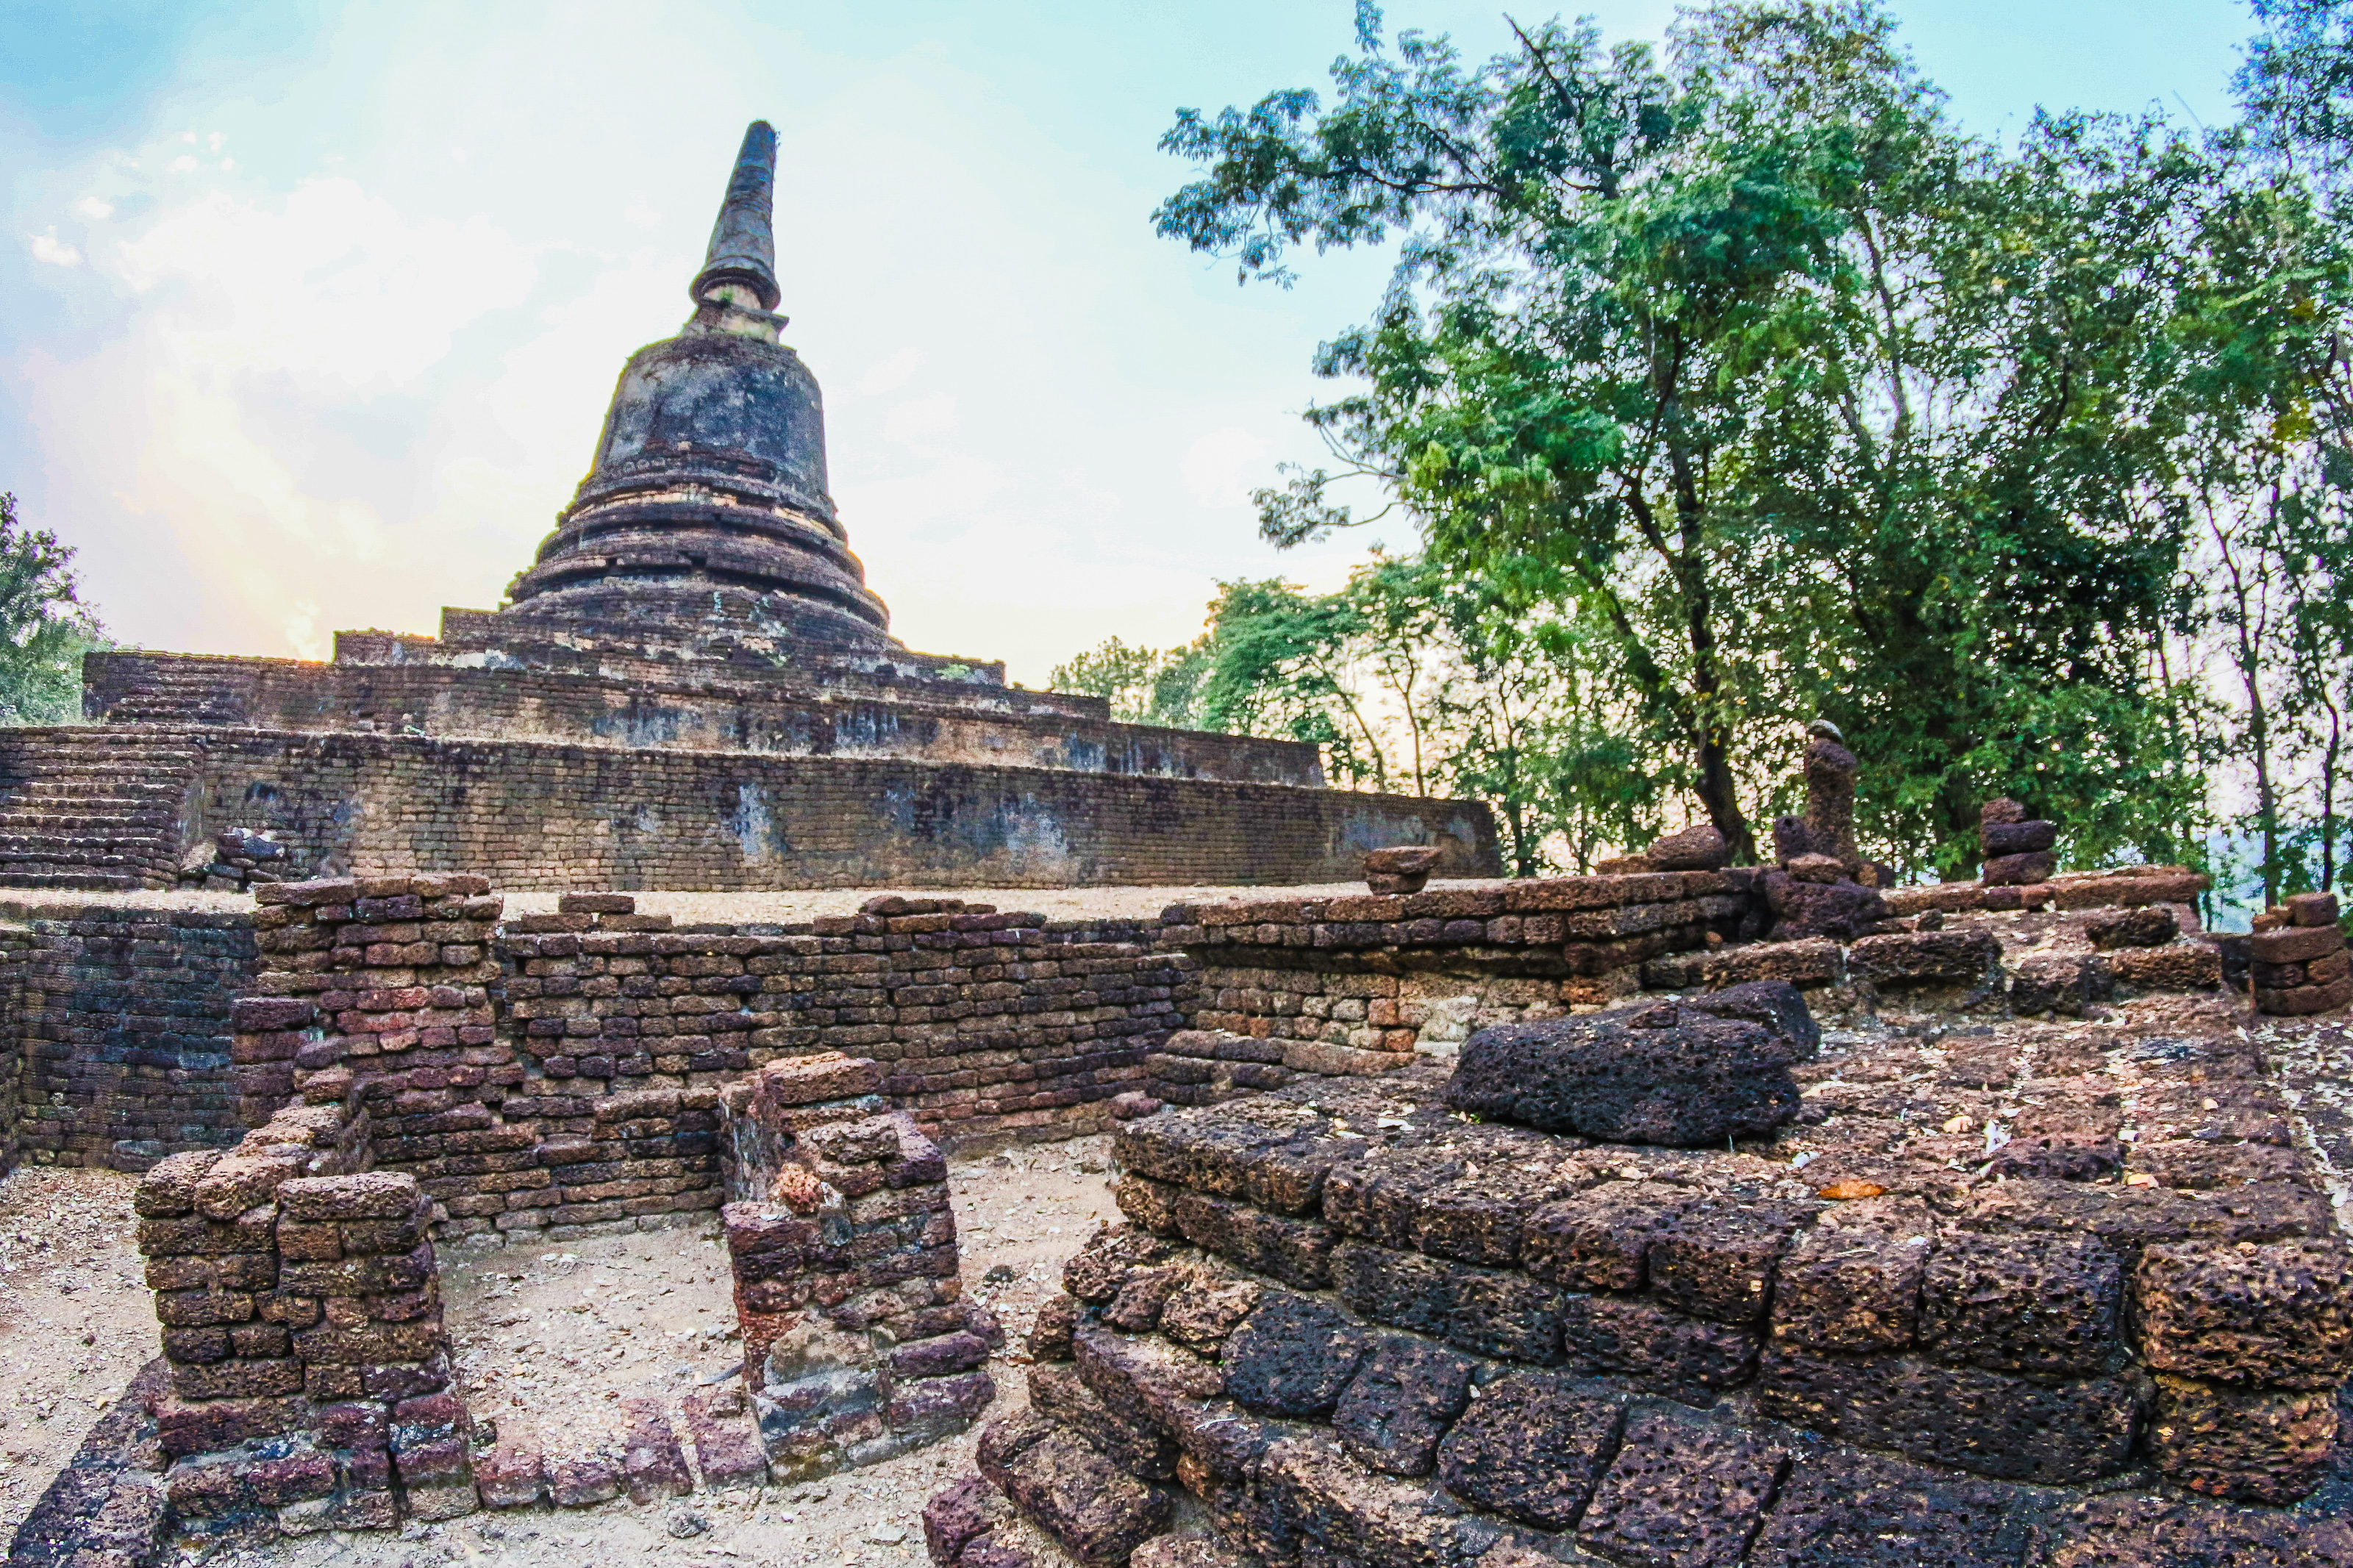
ancient, architecture, art, asia, asian, buddha, buddhism, buddhist, chang, culture, famous, heritage, historical, history, landmark, lom, old, pagoda, park, religion, satchanalai, si, siam, statue, stone, sukhothai, temple, thai, thailand, tourist, travel, unesco, wat, archaeological site, historic site, ruins, building, maya city, maya civilization, ancient history, place of worship, unesco world heritage site, tourist attraction